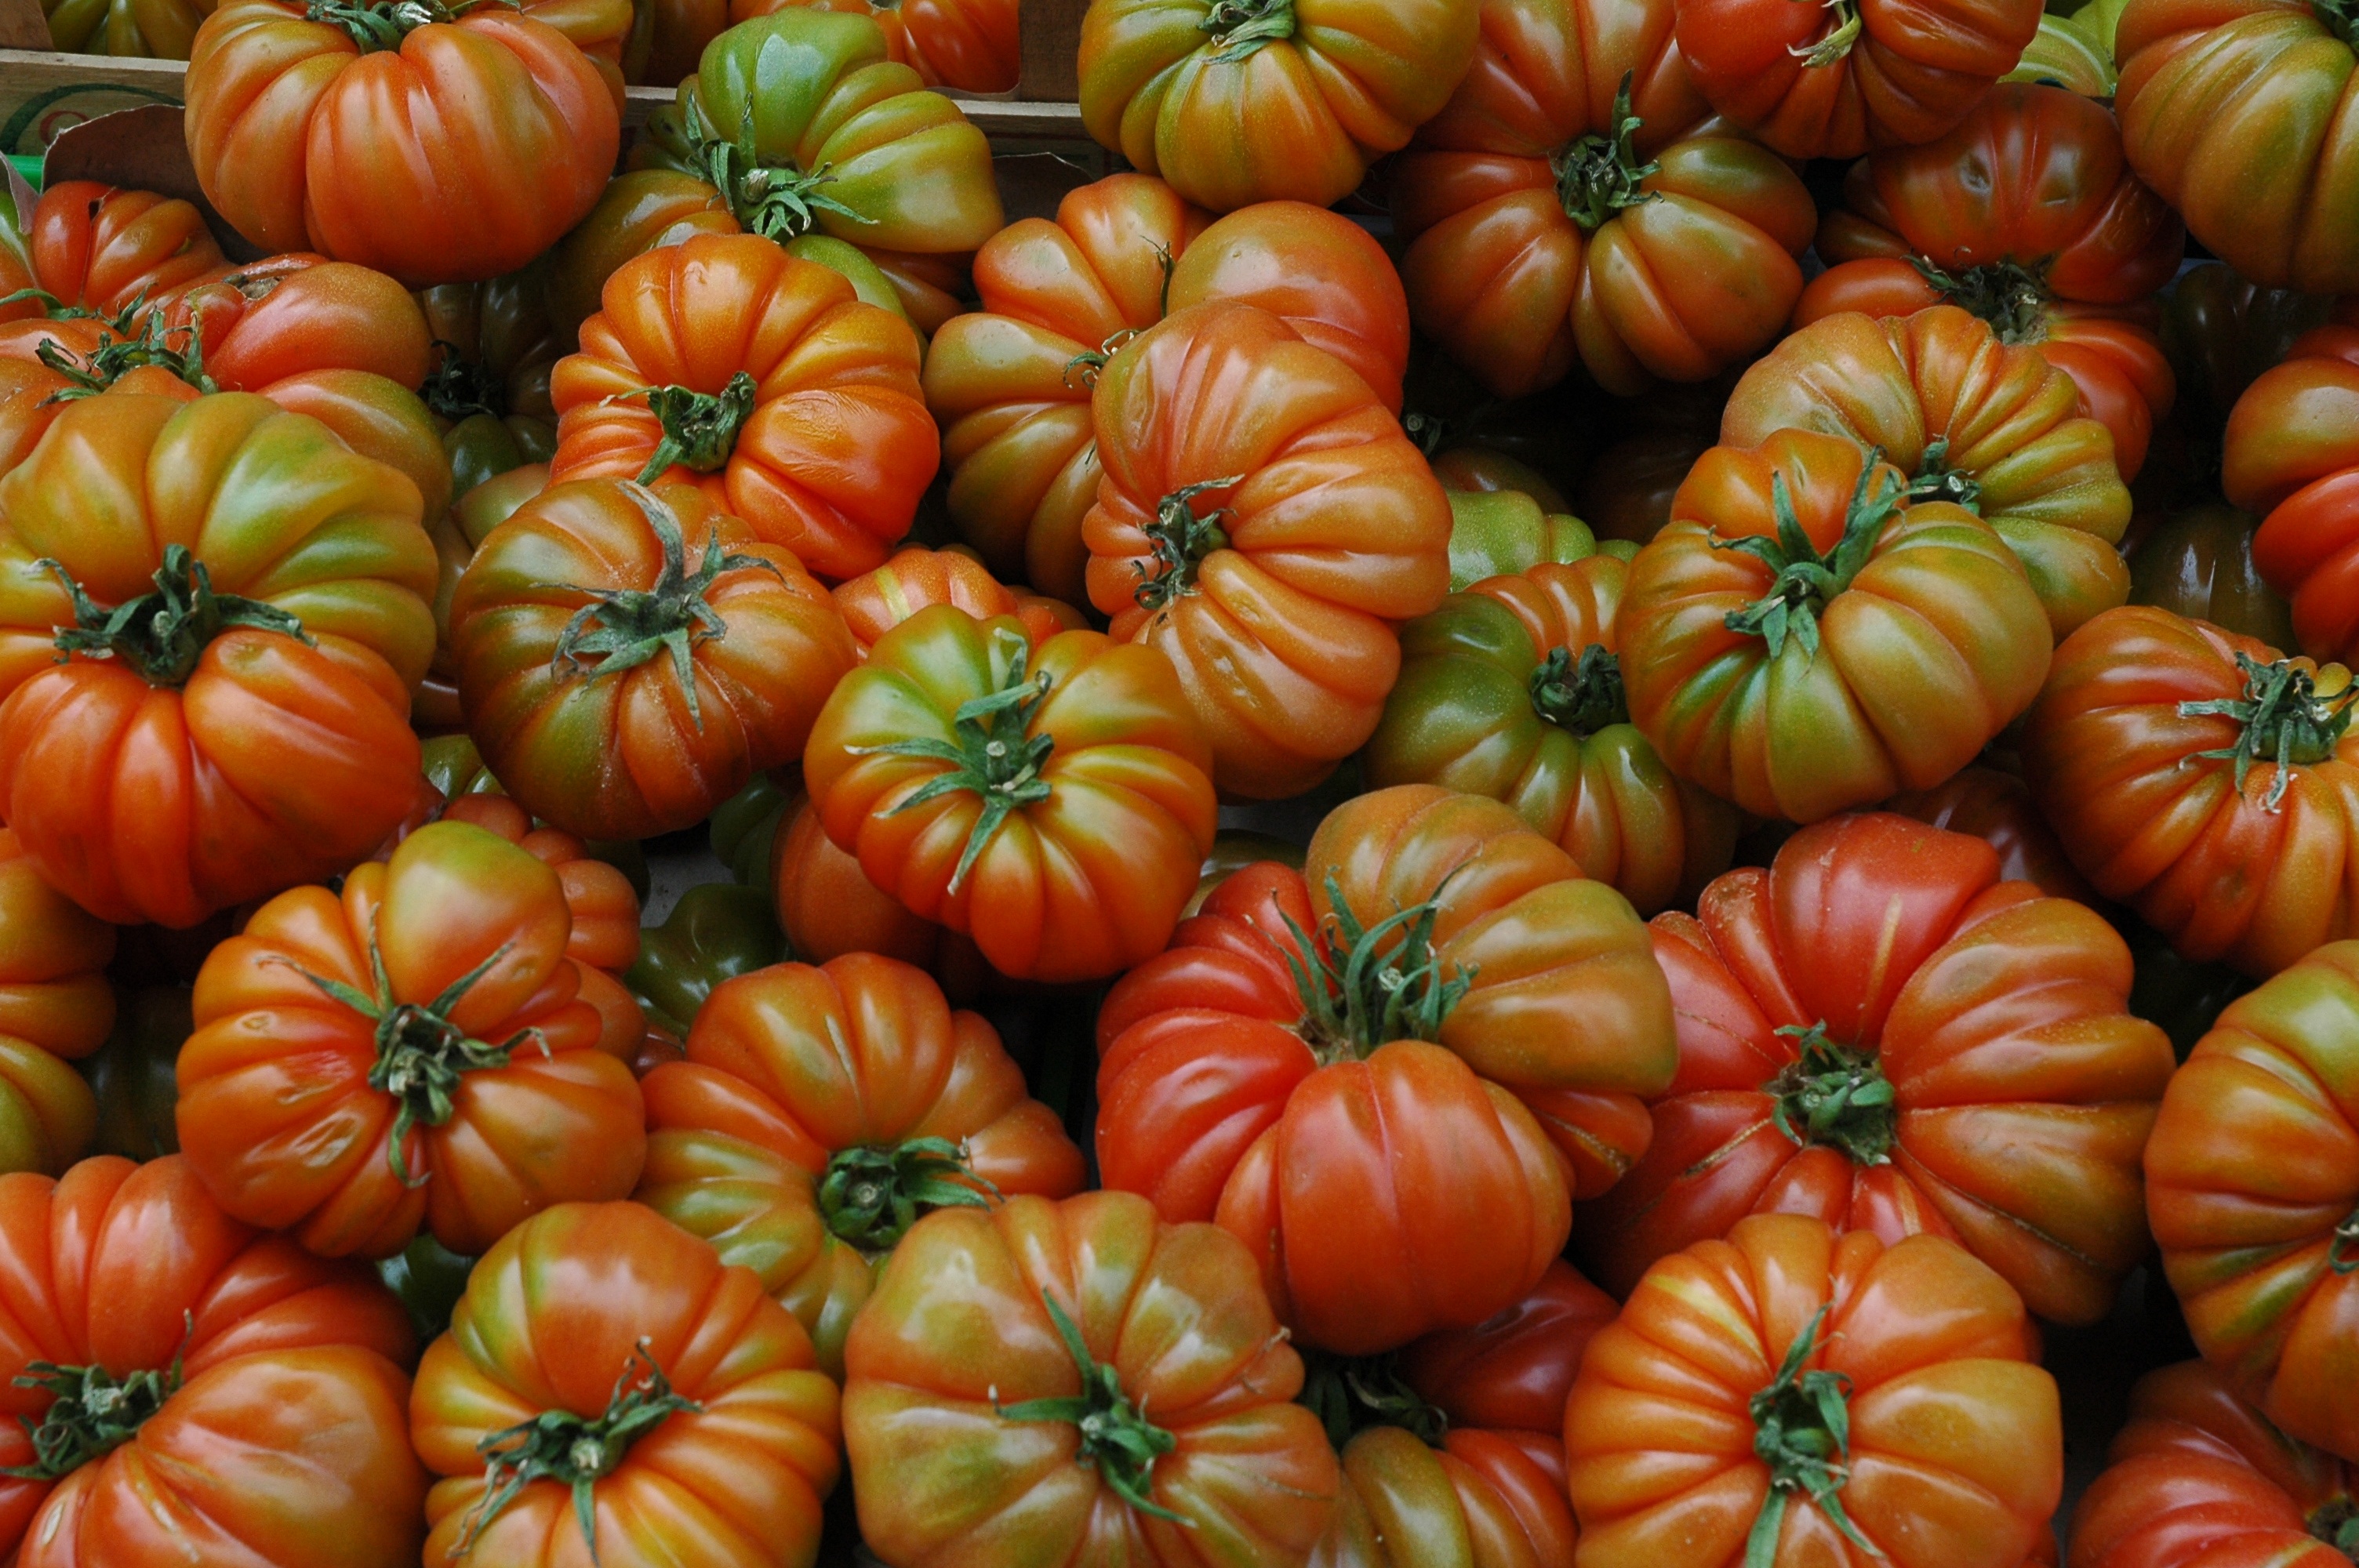
plant, fruit, flower, food, produce, vegetable, tomato, tomatoes, calabaza, organic, flowering plant, winter squash, land plant, potato and tomato genus